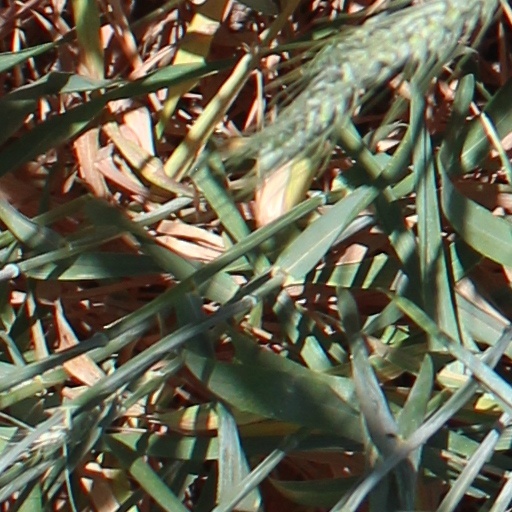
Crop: wheat